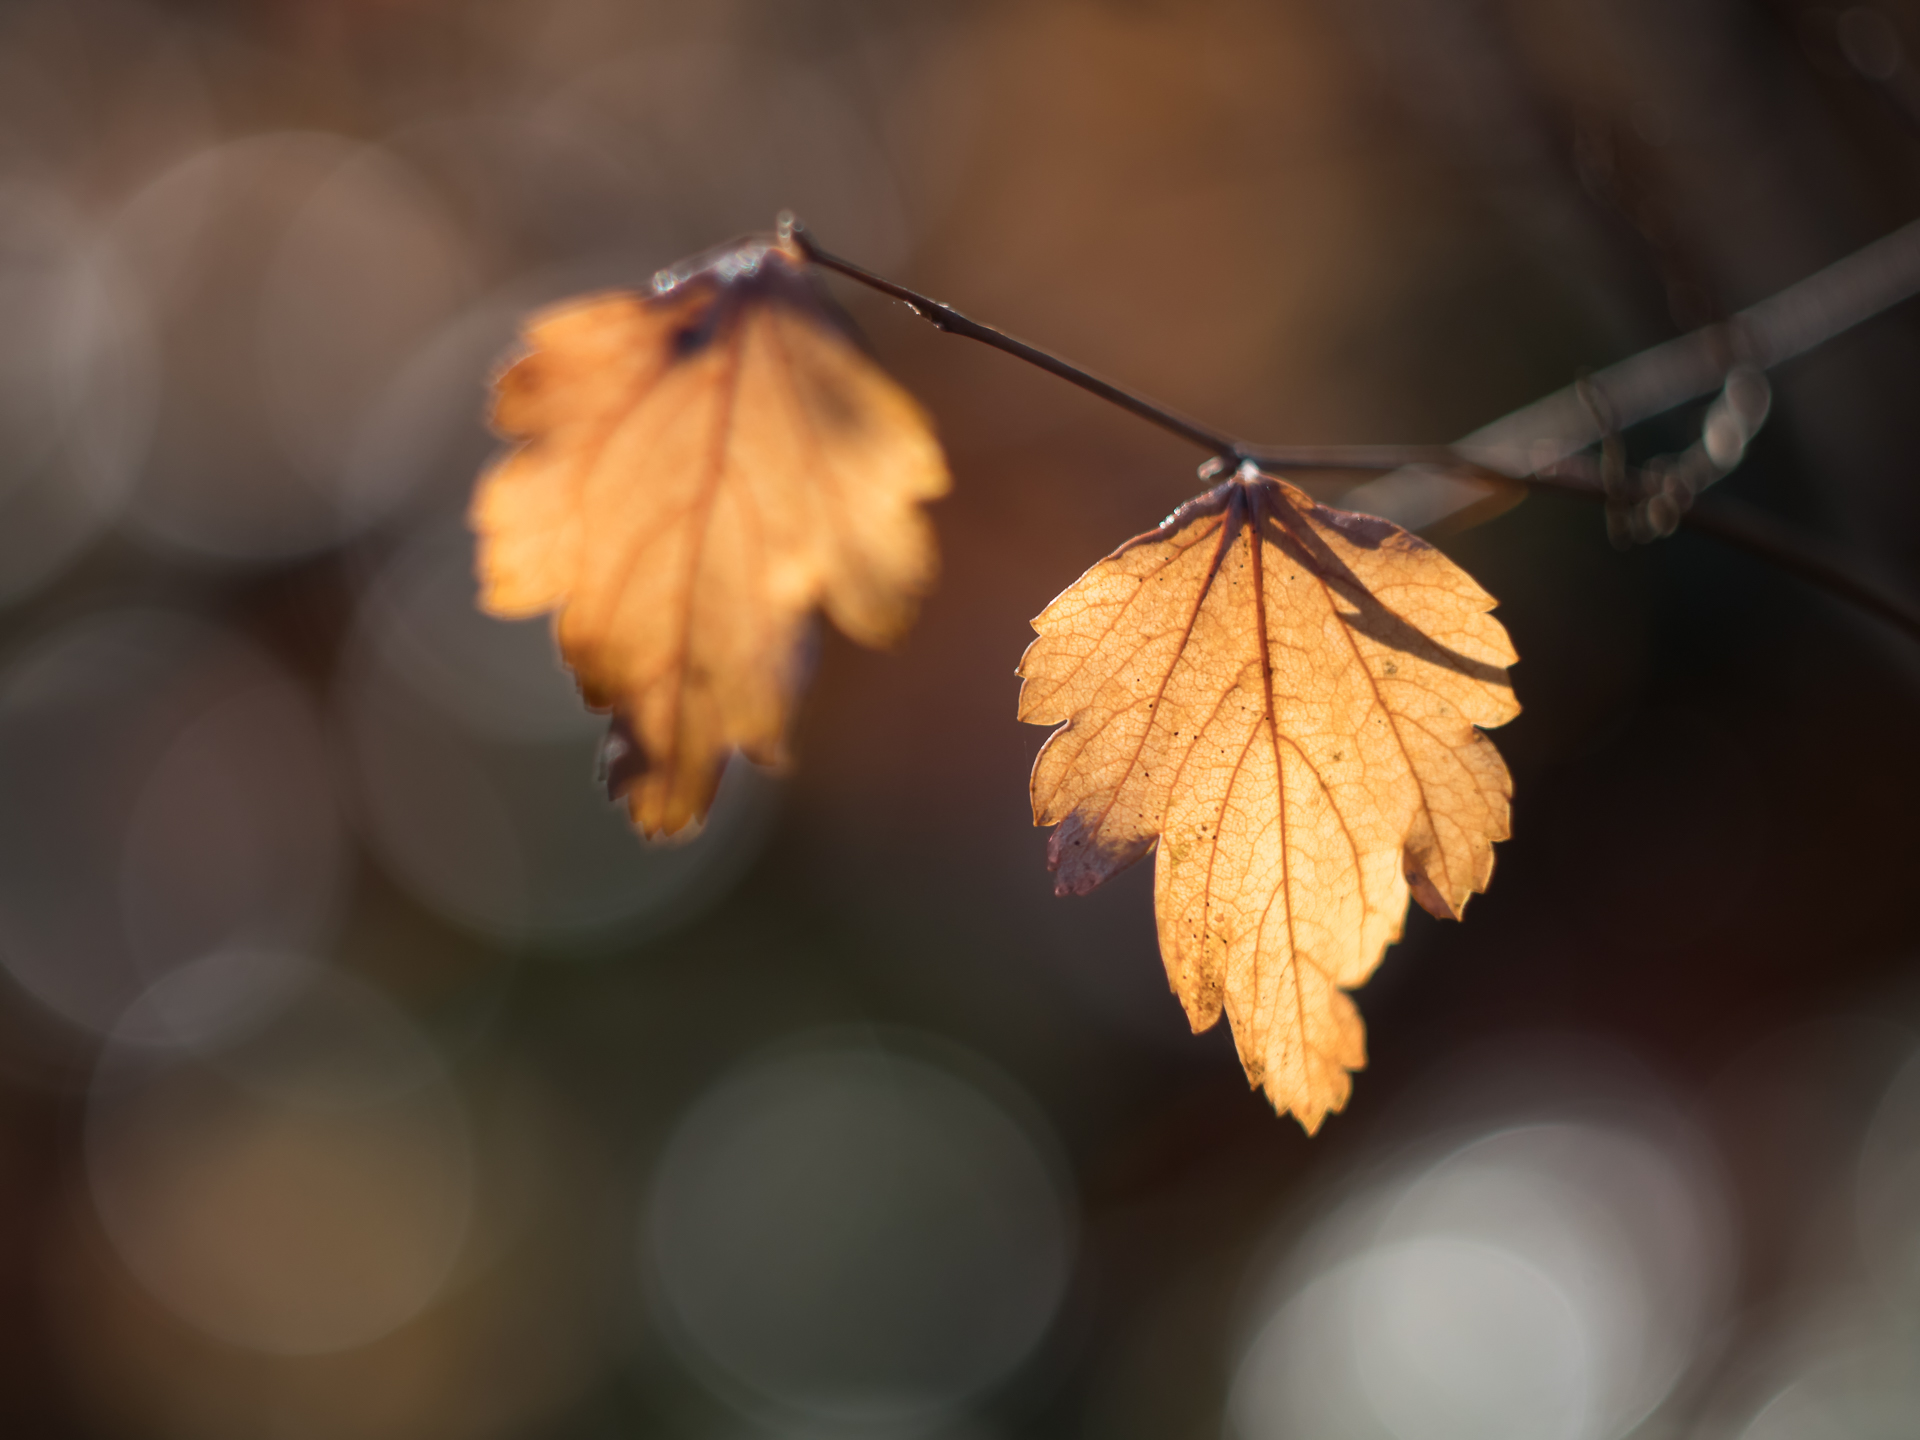
tree, nature, branch, light, bokeh, plant, sunlight, leaf, fall, flower, petal, green, reflection, color, autumn, park, yellow, flora, season, twig, maple leaf, close up, leaves, herbst, herbstfarben, bltter, bubbles, dof, vintagelens, autumncolours, helios, blatt, gx8, panasoniclumixgx8, apeach, anjapietsch, mftm43lumixpanasonic, microfourthird, helios442, macro photography, plant stem, woody plant